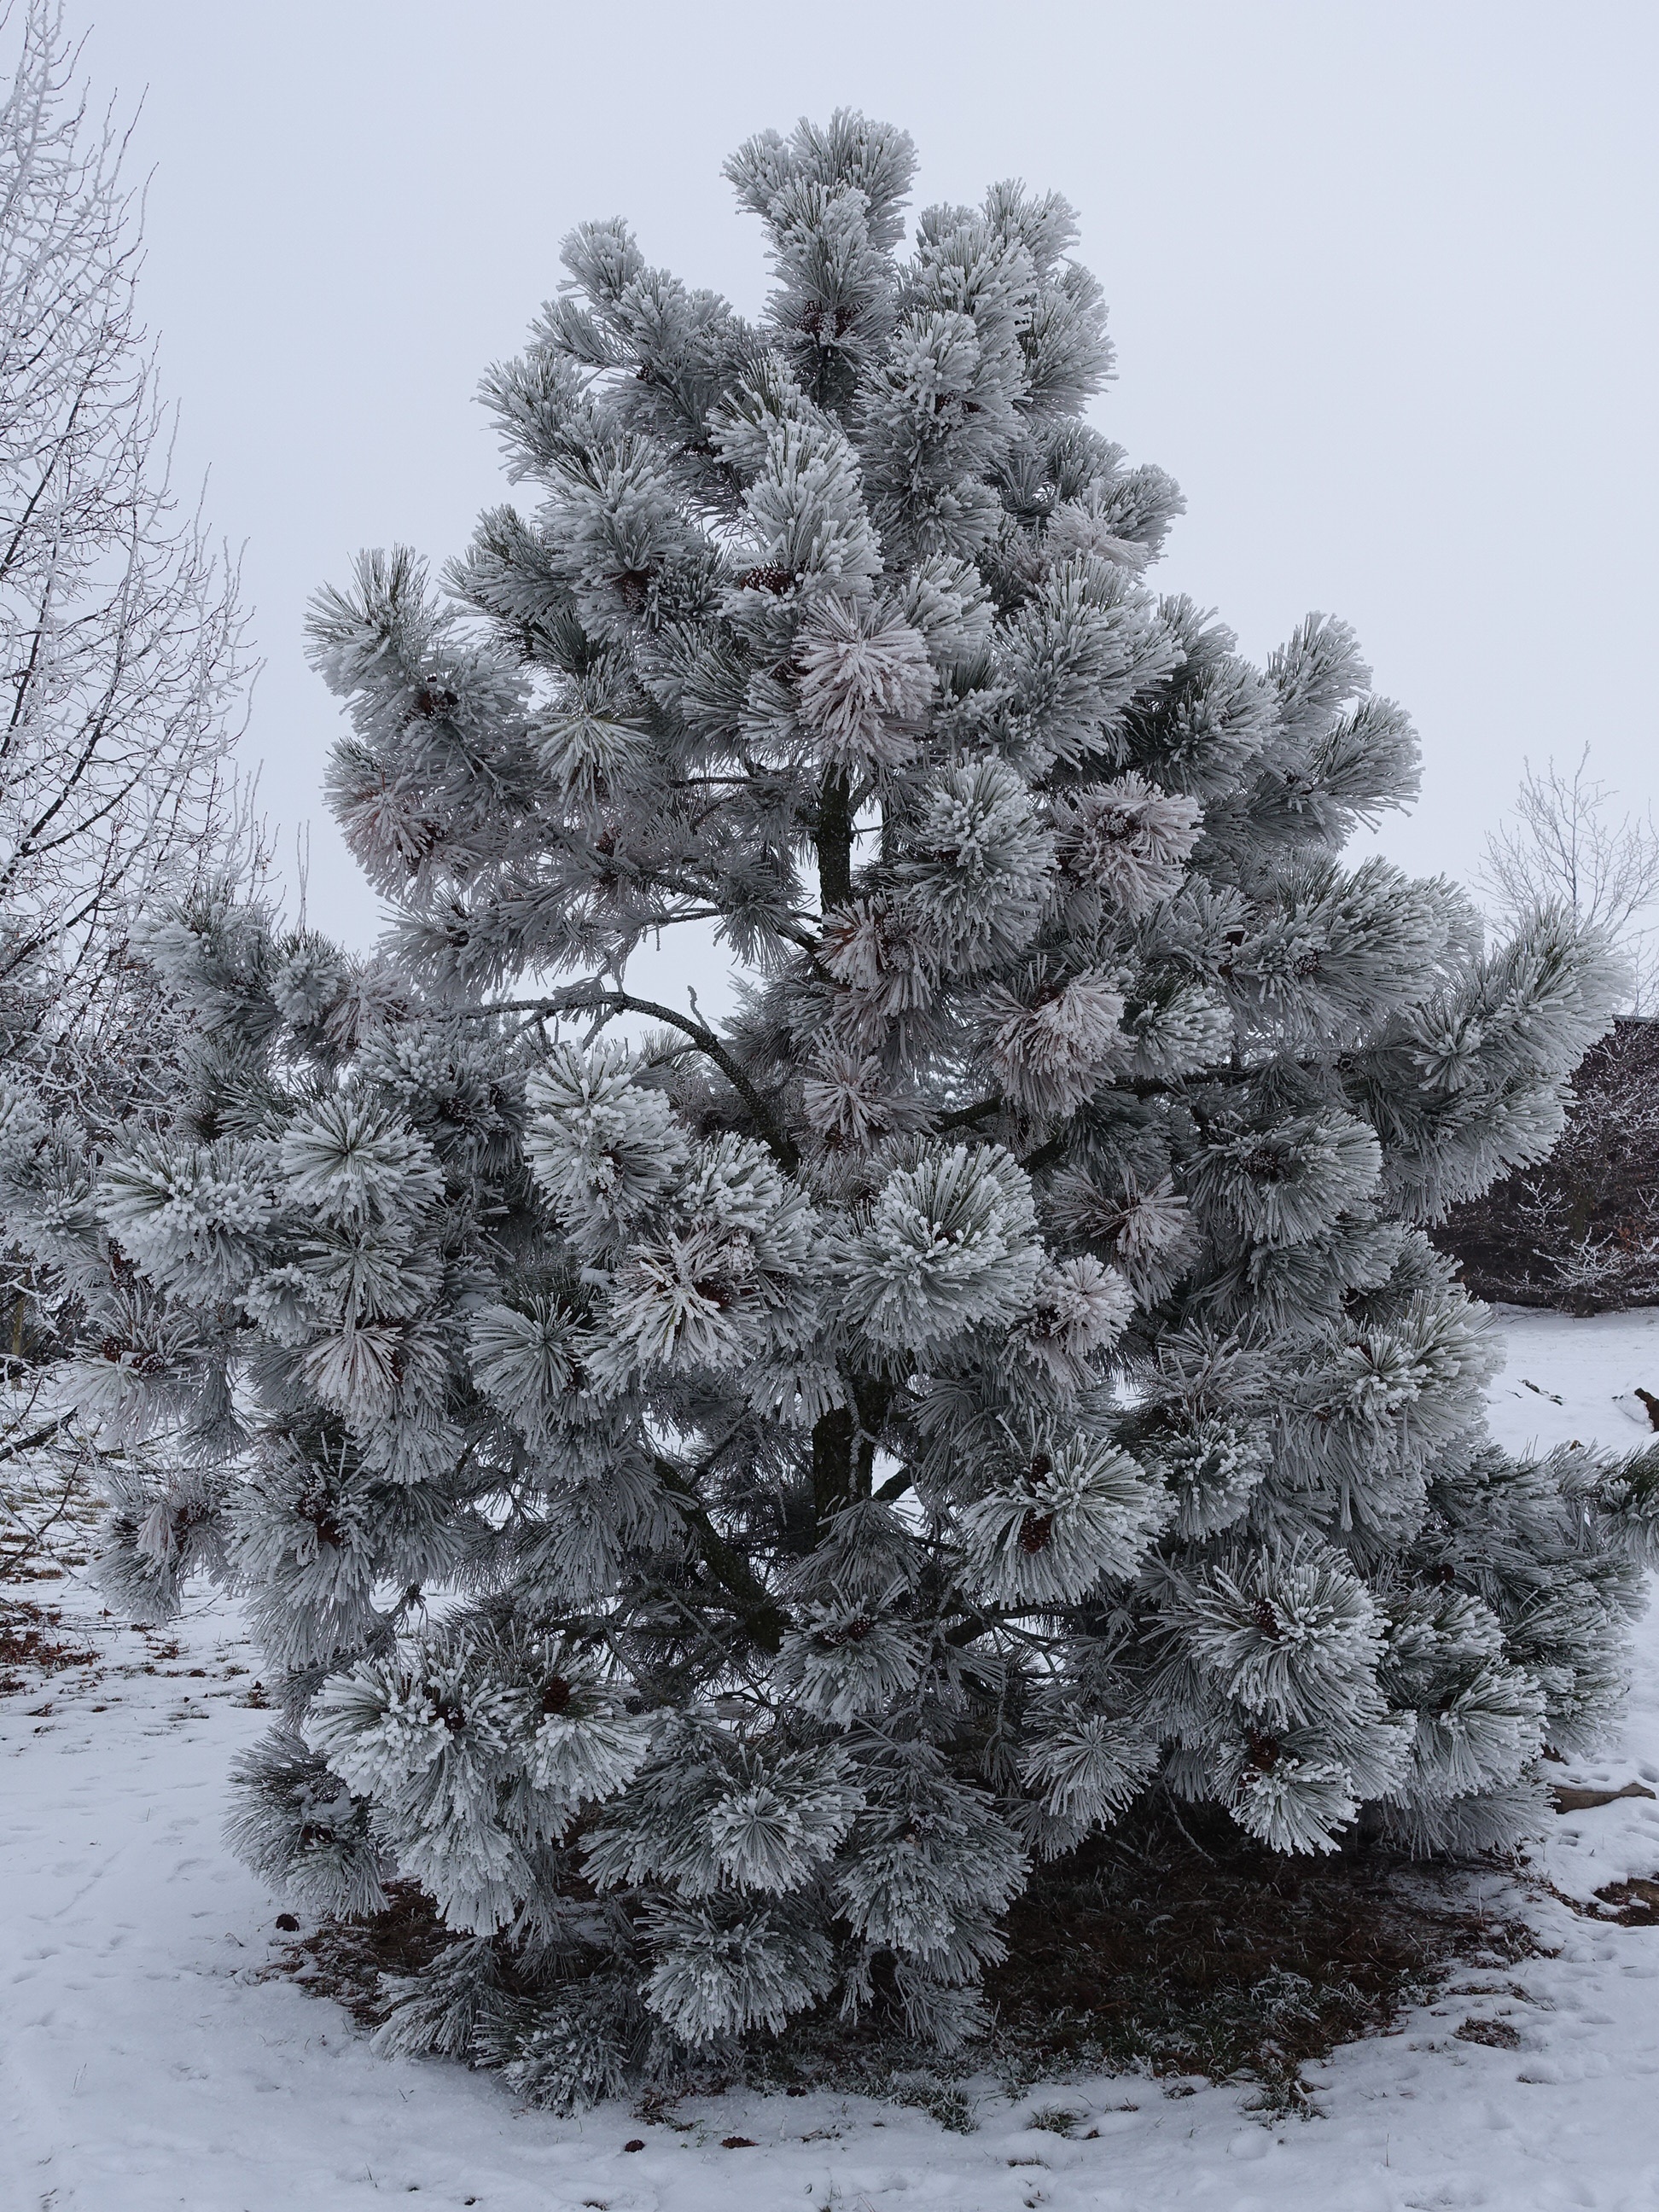
tree, branch, snow, cold, winter, plant, frost, evergreen, weather, fir, season, conifer, spruce, wintry, hoarfrost, freezing, woody plant, land plant